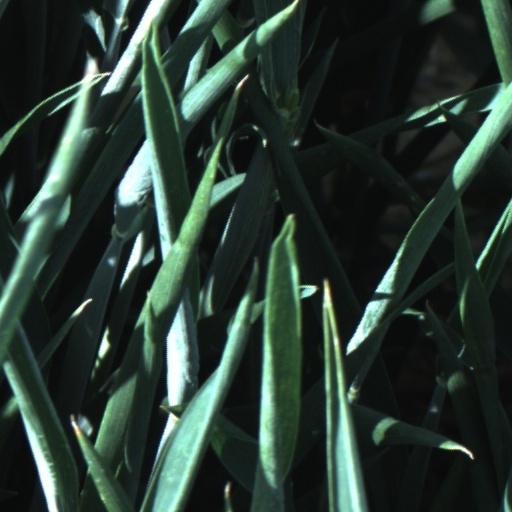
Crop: wheat